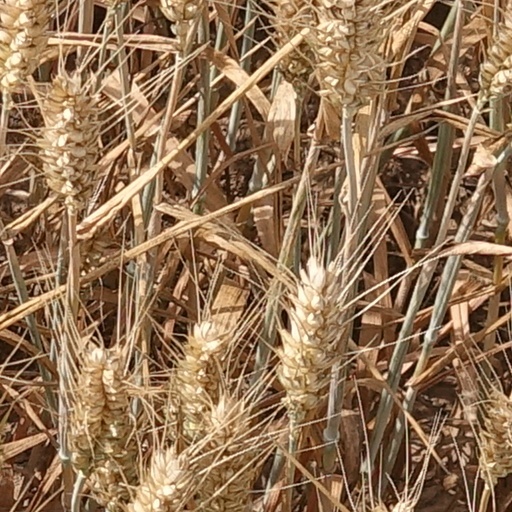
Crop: wheat